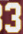
Number: 3